Chinatown bus lines

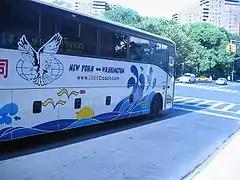
A 2000 Coach bus in New York City

In 2003 and 2004, bus burnings, driver assaults, murders, and other gang violence in New York City were linked to the possible infiltration of Asian organized crime gangs in the industry.